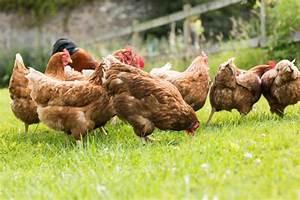
Label: chicken